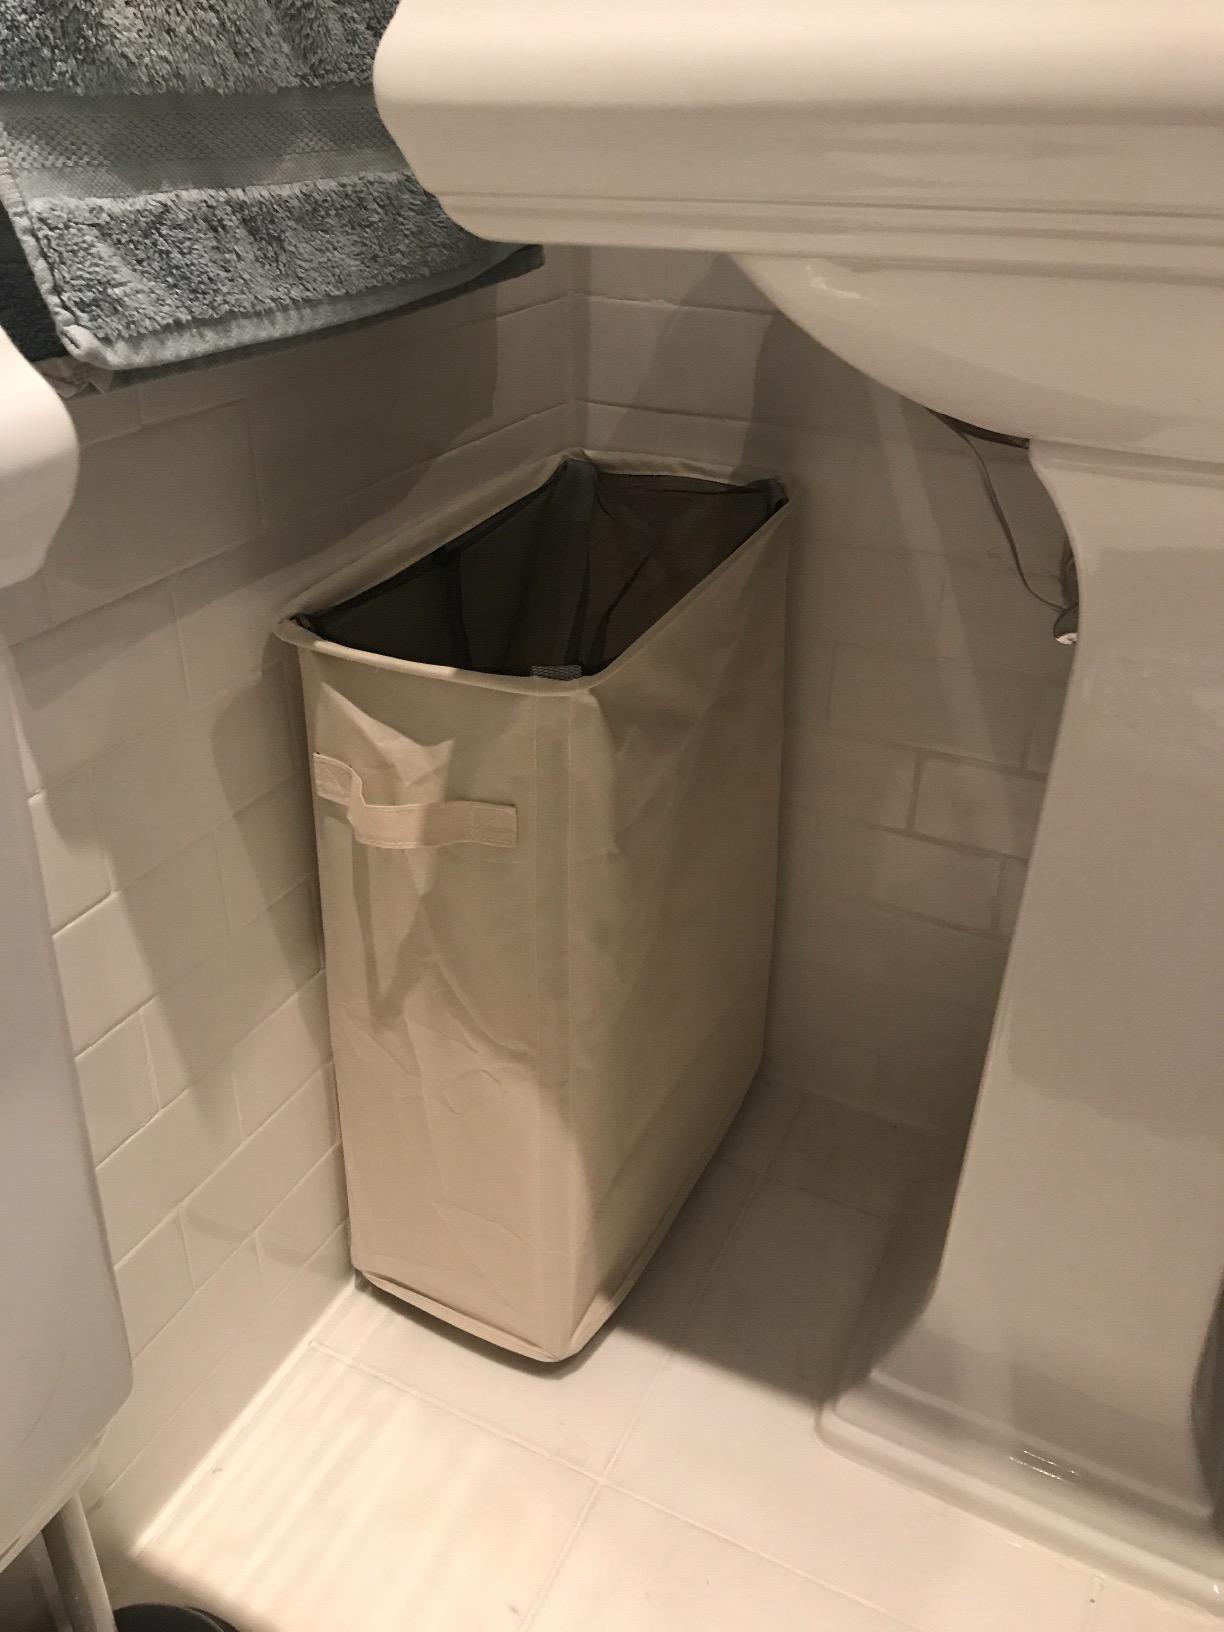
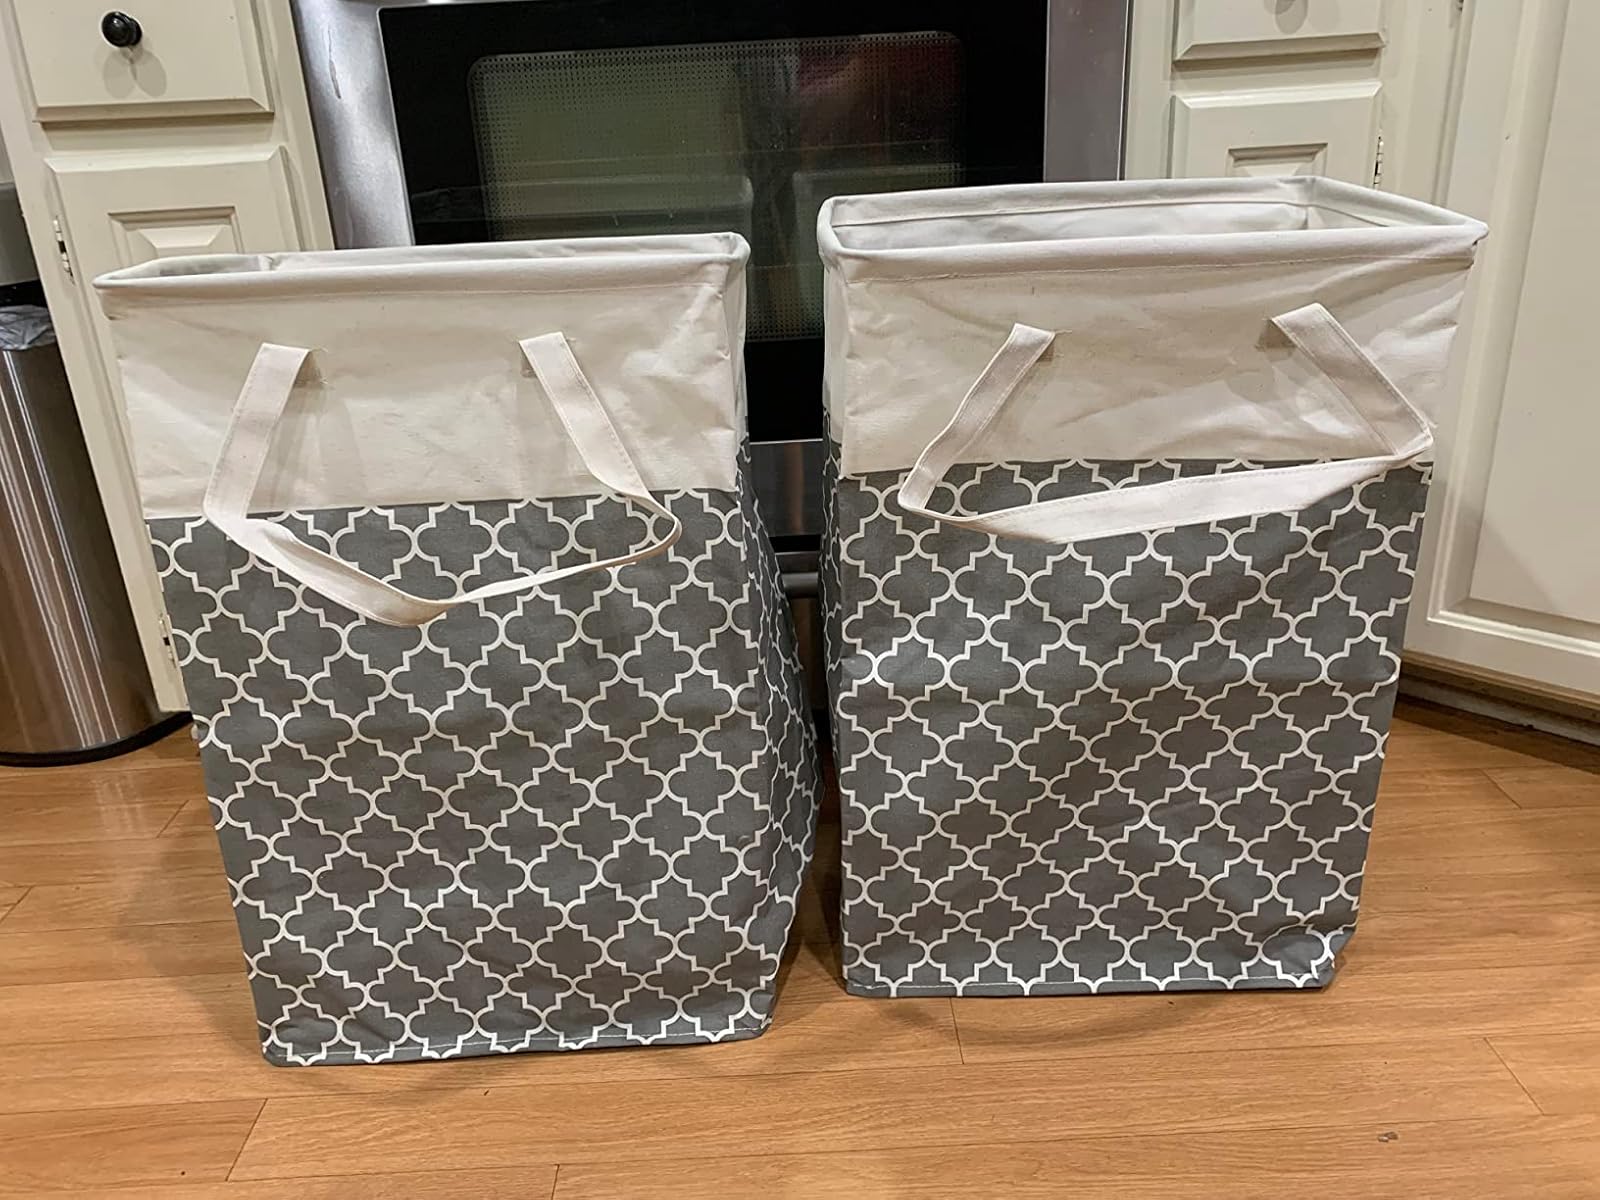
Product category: items_hamper
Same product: no